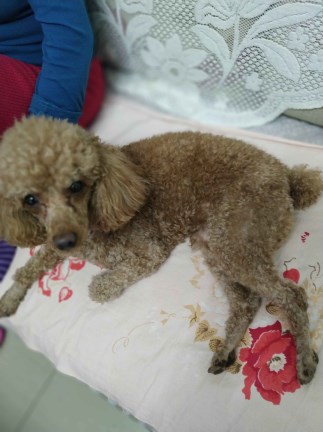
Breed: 2925-n000114-toy_poodle